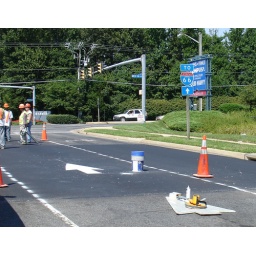
Hastily taken from the window of a car. The sign near that SUV (inadvertently recorded) reads &amp;quot;DRIVE A RACECAR&amp;quot;.